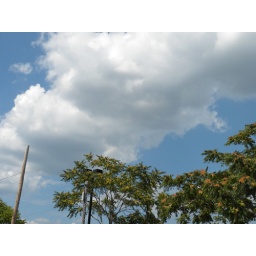
even the tops of the trees r brown in summer because of the lack of rain